Lin Ming-chen

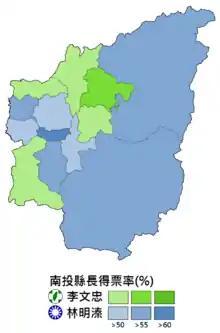
2014 magistrate election result in Nantou County between Lin and his opponent Lee Wen-chung (李文忠)

Lin was elected as the Magistrate of Nantou County after winning the 2014 Nantou County magistrate election held on 29 November 2014.